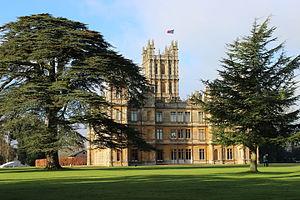
Downton Abbey est une série télévisée britannique, créée par Julian Fellowes et co-produite par Carnival Films et Masterpiece. Elle compte 52 épisodes d'une durée moyenne de 50 minutes, répartis en 6 saisons. Elle a été diffusée du 26 septembre 2010 au 25 décembre 2015 sur ITV1 au Royaume-Uni et en Irlande, ainsi qu'au Canada sur VisionTV, et par la suite en Suisse, en France, en Belgique et au Québec. Downton Abbey est une série dramatique historique mettant en scène la vie d'une maisonnée aristocratique britannique dans les années 1910 et 1920 en accordant la même attention aux aristocrates et aux domestiques qui travaillent à leur service. Au fil des saisons, la série intègre de nombreux éléments empruntés au genre du soap opera.